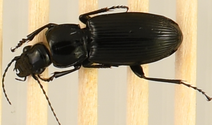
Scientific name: Pterostichus melanarius melanarius
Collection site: Steigerwaldt-Chequamegon NEON (STEI), plot STEI_001